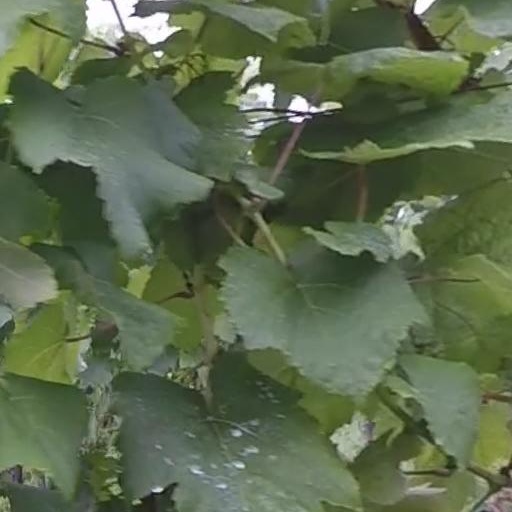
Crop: grape